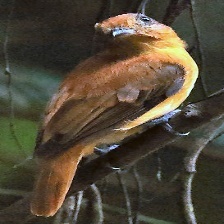
Species: CINNAMON ATTILA
Scientific name: ATTILA CINNAMOMEUS